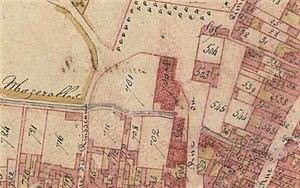
L'église Saint-Antoine de Loches (bâtiment isolé au centre de l'image) sur le cadastre napoléonien.
L'église Saint-Antoine de Loches est une église paroissiale située dans la région Centre-Val de Loire, en Indre-et-Loire, dans la commune de Loches.